Urim and Thummim (Latter Day Saints)

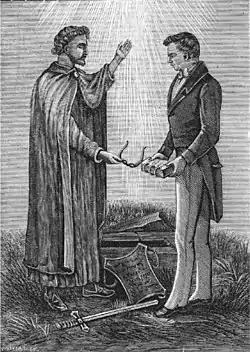
An 1893 engraving of Joseph Smith receiving the Golden Plates and the Urim and Thummim from the angel Moroni. The sword of Laban is shown at the bottom.

In the Latter Day Saint movement, the term Urim and Thummim refers to a category of instruments used for receiving revelation or translating languages. According to Latter Day Saint theology, the two stones found in the breastplate of Aaron in the Old Testament, the white stone referenced in the Book of Revelation in the New Testament, the two stones bound by silver bows into a set of spectacles (interpreters) that movement founder Joseph Smith said he found buried in the hill Cumorah with the golden plates, and the seer stone found while digging a well used to translate the Book of Mormon are all examples of Urim and Thummim. Latter Day Saint scripture states that the place where God resides is a Urim and Thummim, and the earth itself will one day become sanctified and a Urim and Thummim, and that all adherents who are saved in the highest heaven will receive their own Urim and Thummim.